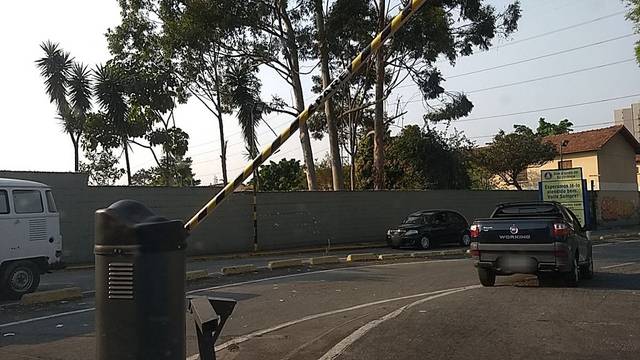
Region: Brazil
Coordinates: -23.521, -46.598